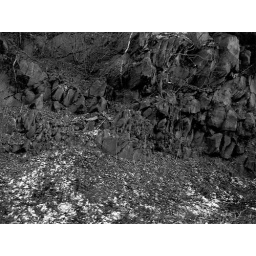
Taken on the highway out of the drivers side window while in a traffic jam.